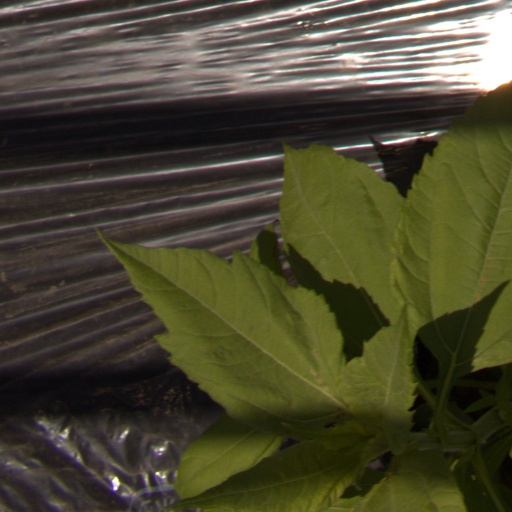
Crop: Jerusalem artichoke